Sokoine University of Agriculture

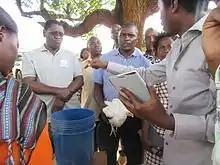
An outdoor poultry demonstration at Sokoine University of Agriculture.

Sokoine University of Agriculture (SUA) offers 39 Bachelor degree programmes, 6 Diploma programmes and 2 Certificates through Colleges, Schools and Departments. The following are the list of all undergraduate programmes leading to the awards of Bachelor degree, Diploma and Certificate qualifications offered at SUA in each academic unit.